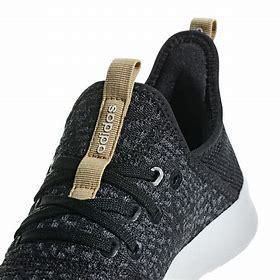
Brand: Adidas
Model: Cloudfoam Pure